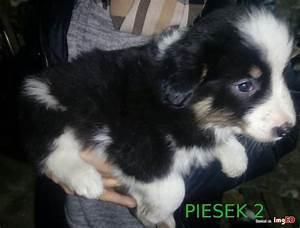
dog